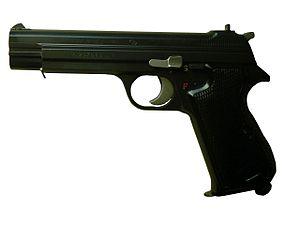
Schweizerische Industrie Gesellschaft, ou SIG, est une société suisse basée à Neuhausen dans le canton de Schaffhouse. La société fut fondée en 1853 par Friedrich Peyer im Hof, Heinrich Moser et Conrad Neher.